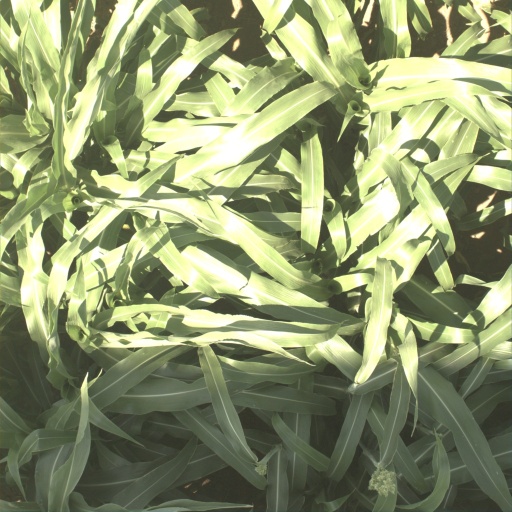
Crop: sorghum